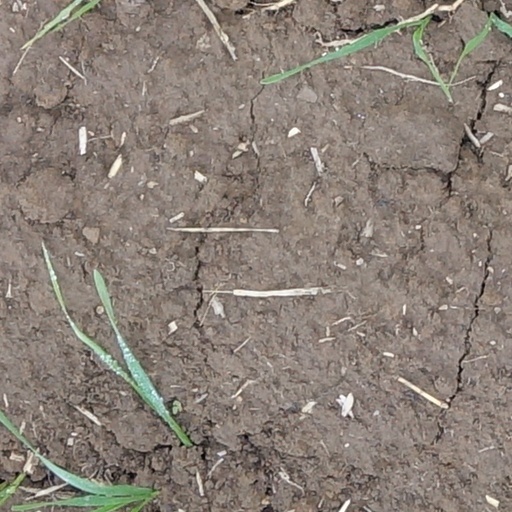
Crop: wheat